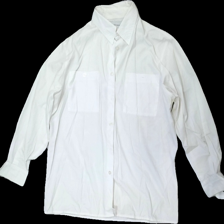
View: front
Type: Shirt
Category: Men
Brand: Not in the list
Brand text on label: johan skoglund
Colors: White
Material: 50% polyester 50% cotton
Cut: Regular
Size: 34
Season: All
Stains: Major
Damage location: bottom center
Damage 2 location: bottom left
Damage 3 location: bottom left
Price range: <50
Recommended usage: Export
Description: vit skjorta missfärgad upptill
Comment: missfärgad